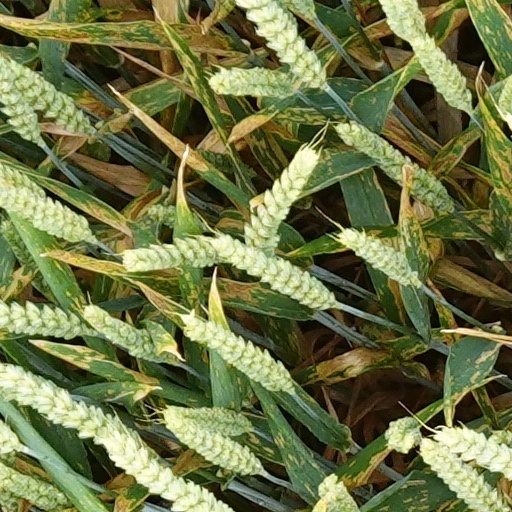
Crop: wheat